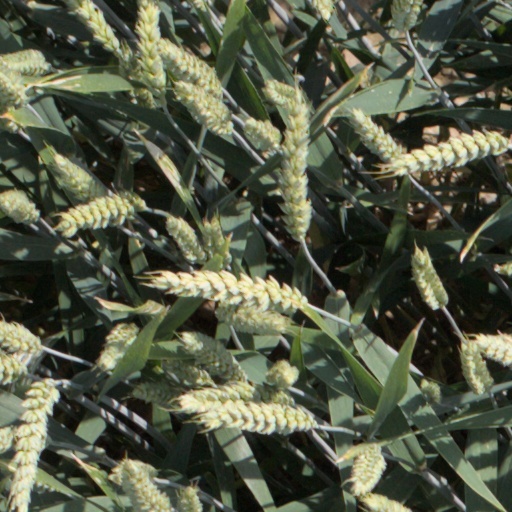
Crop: wheat